Pirate Enlightenment

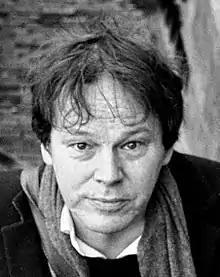
The author, pictured in 2015

The book began as an expansion of a chapter of Graeber's "On Kings" (2017). Revisiting his early 1990s anthropology dissertation work in Madagascar, Graeber focused on the Zana-Malata and Betsimisaraka ethnic groups. Graeber finished writing the book in 2013.